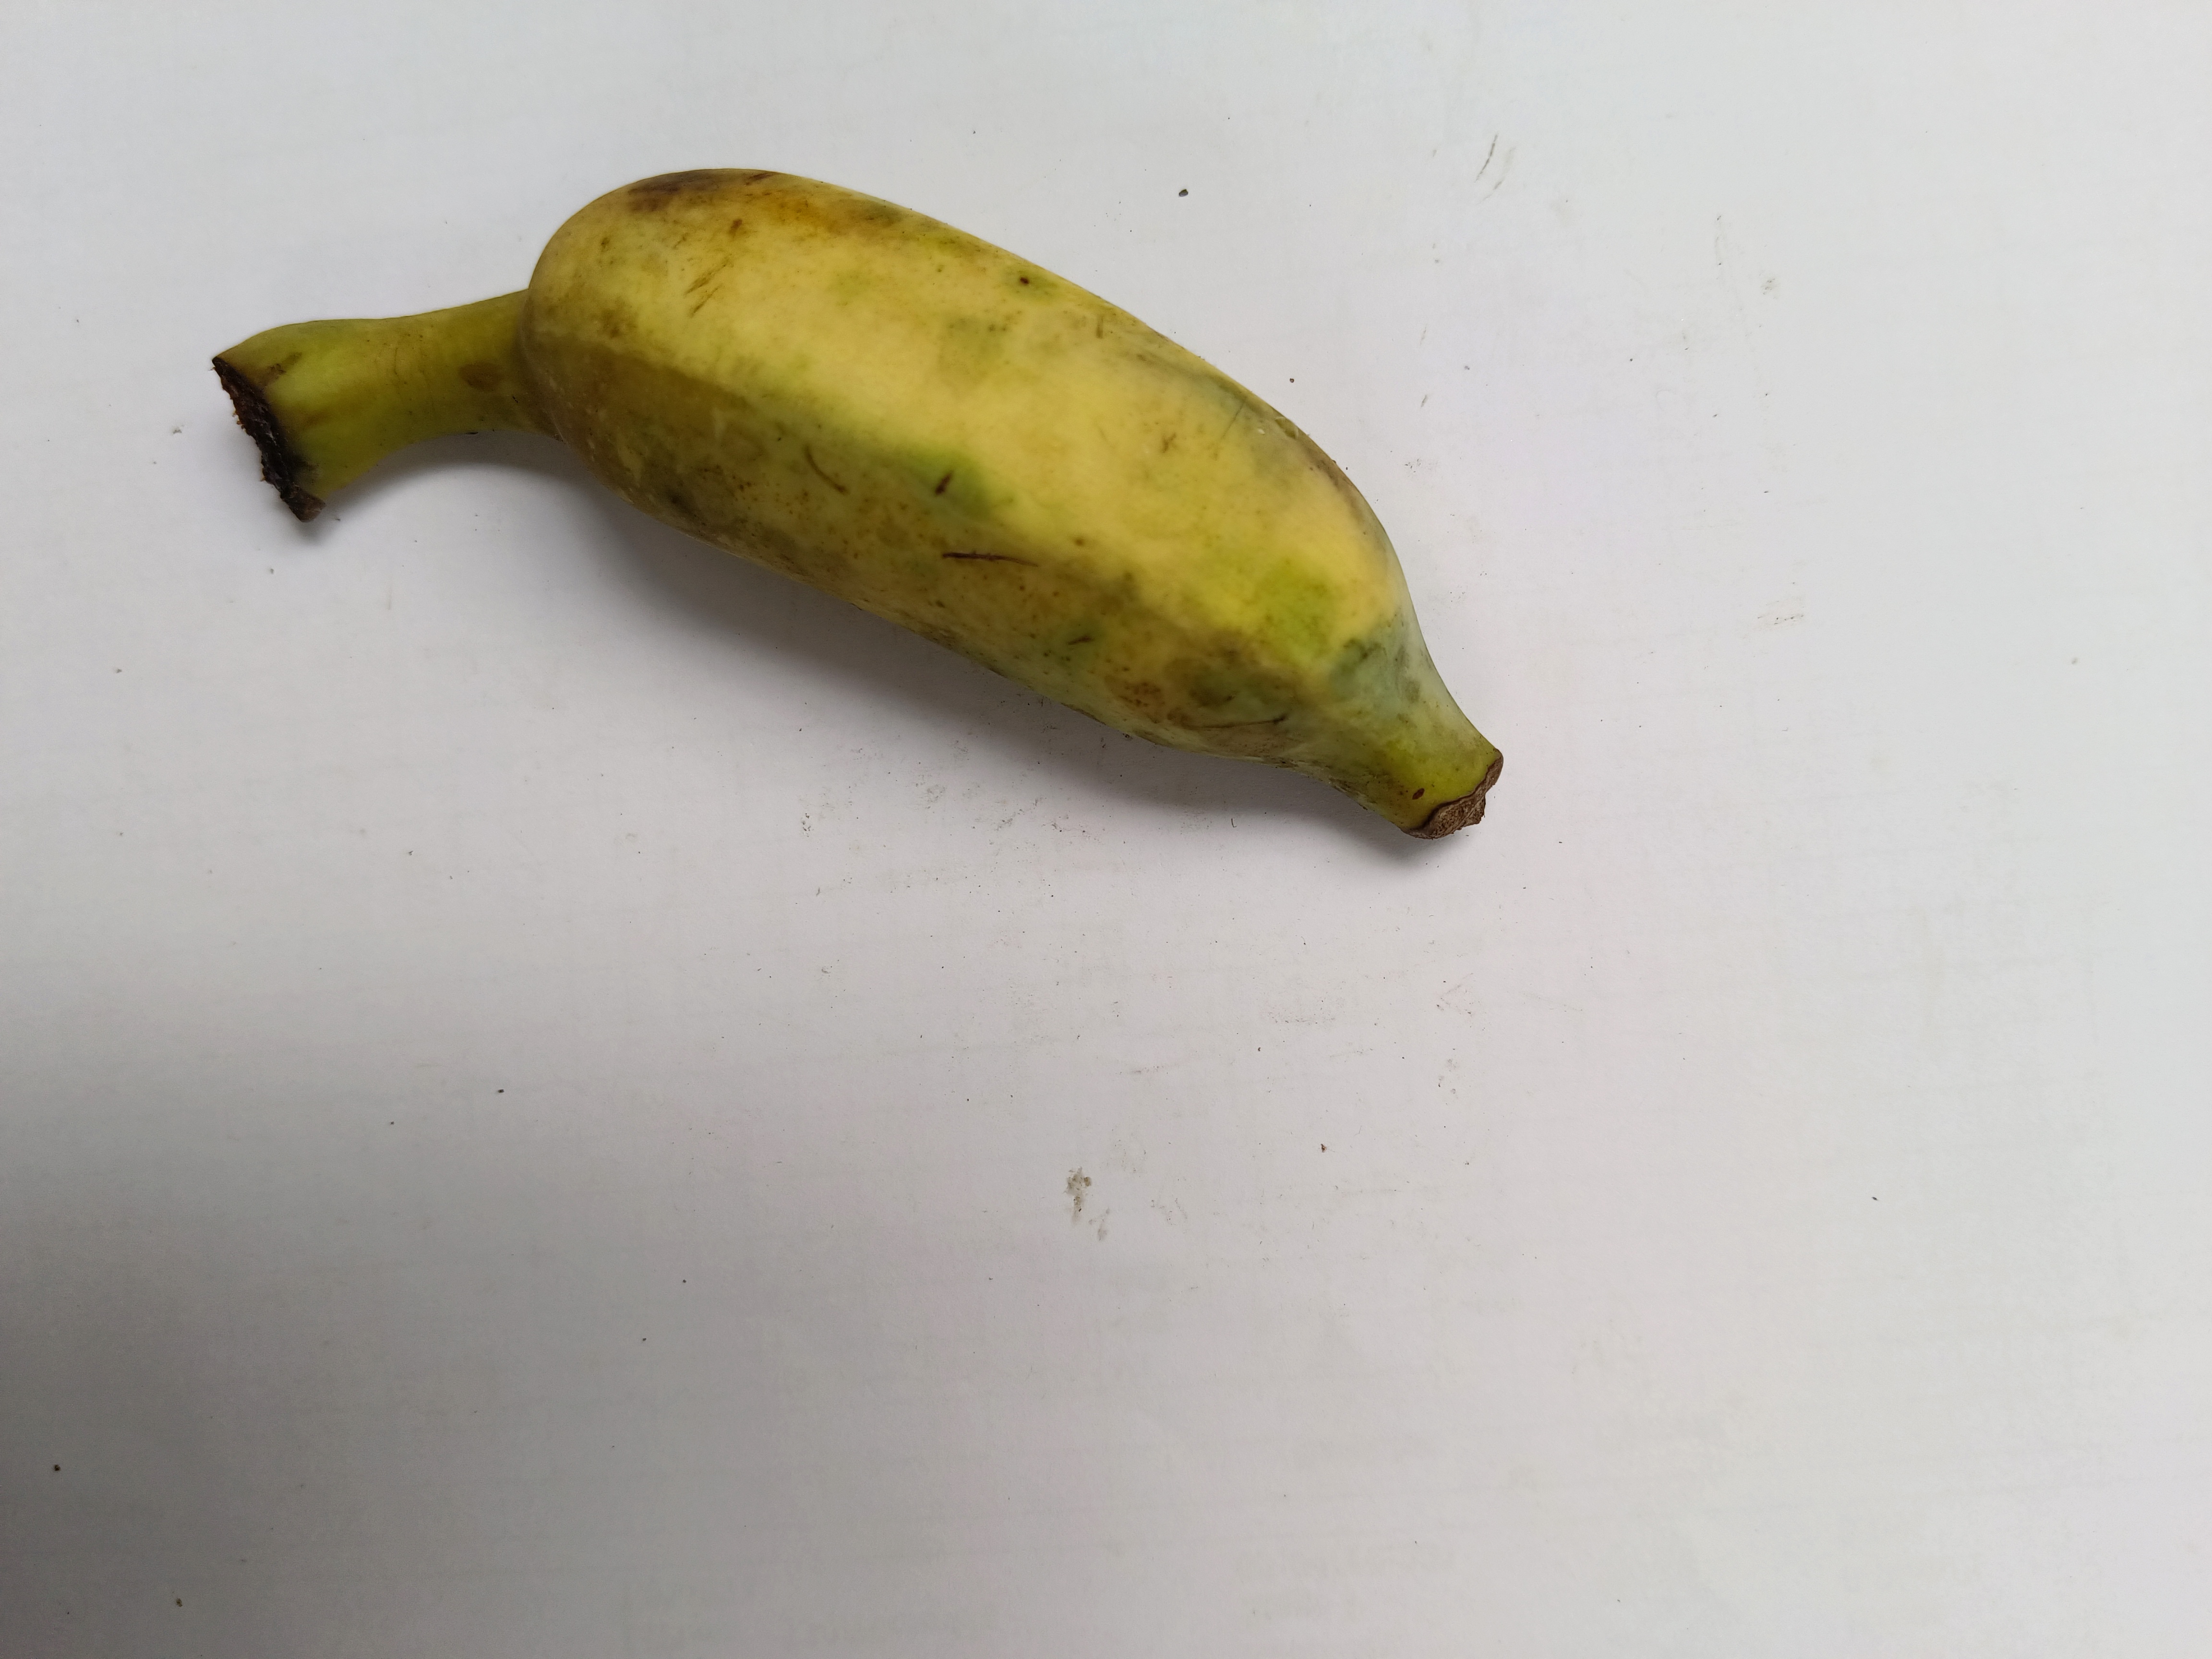
Banana variety: Deshi